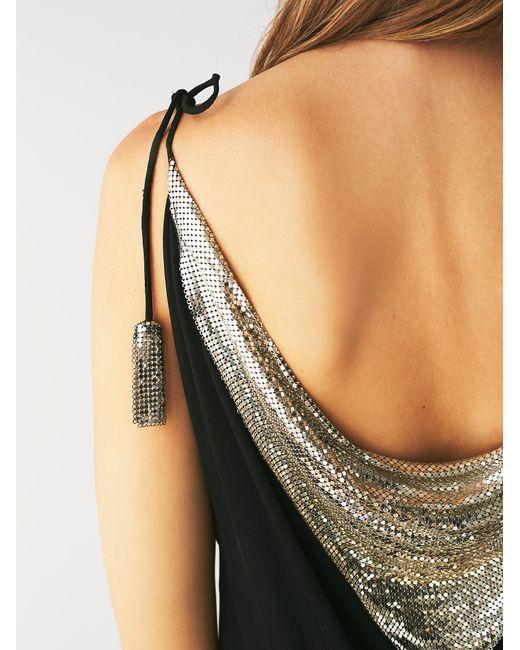
Schwarzes silbernes Paillettenkleid für Damen